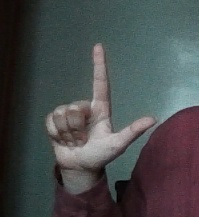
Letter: laam